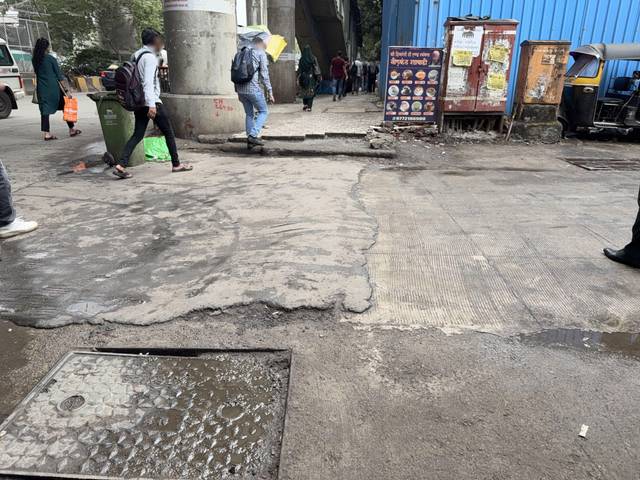
Region: India
Coordinates: 19.116, 72.857